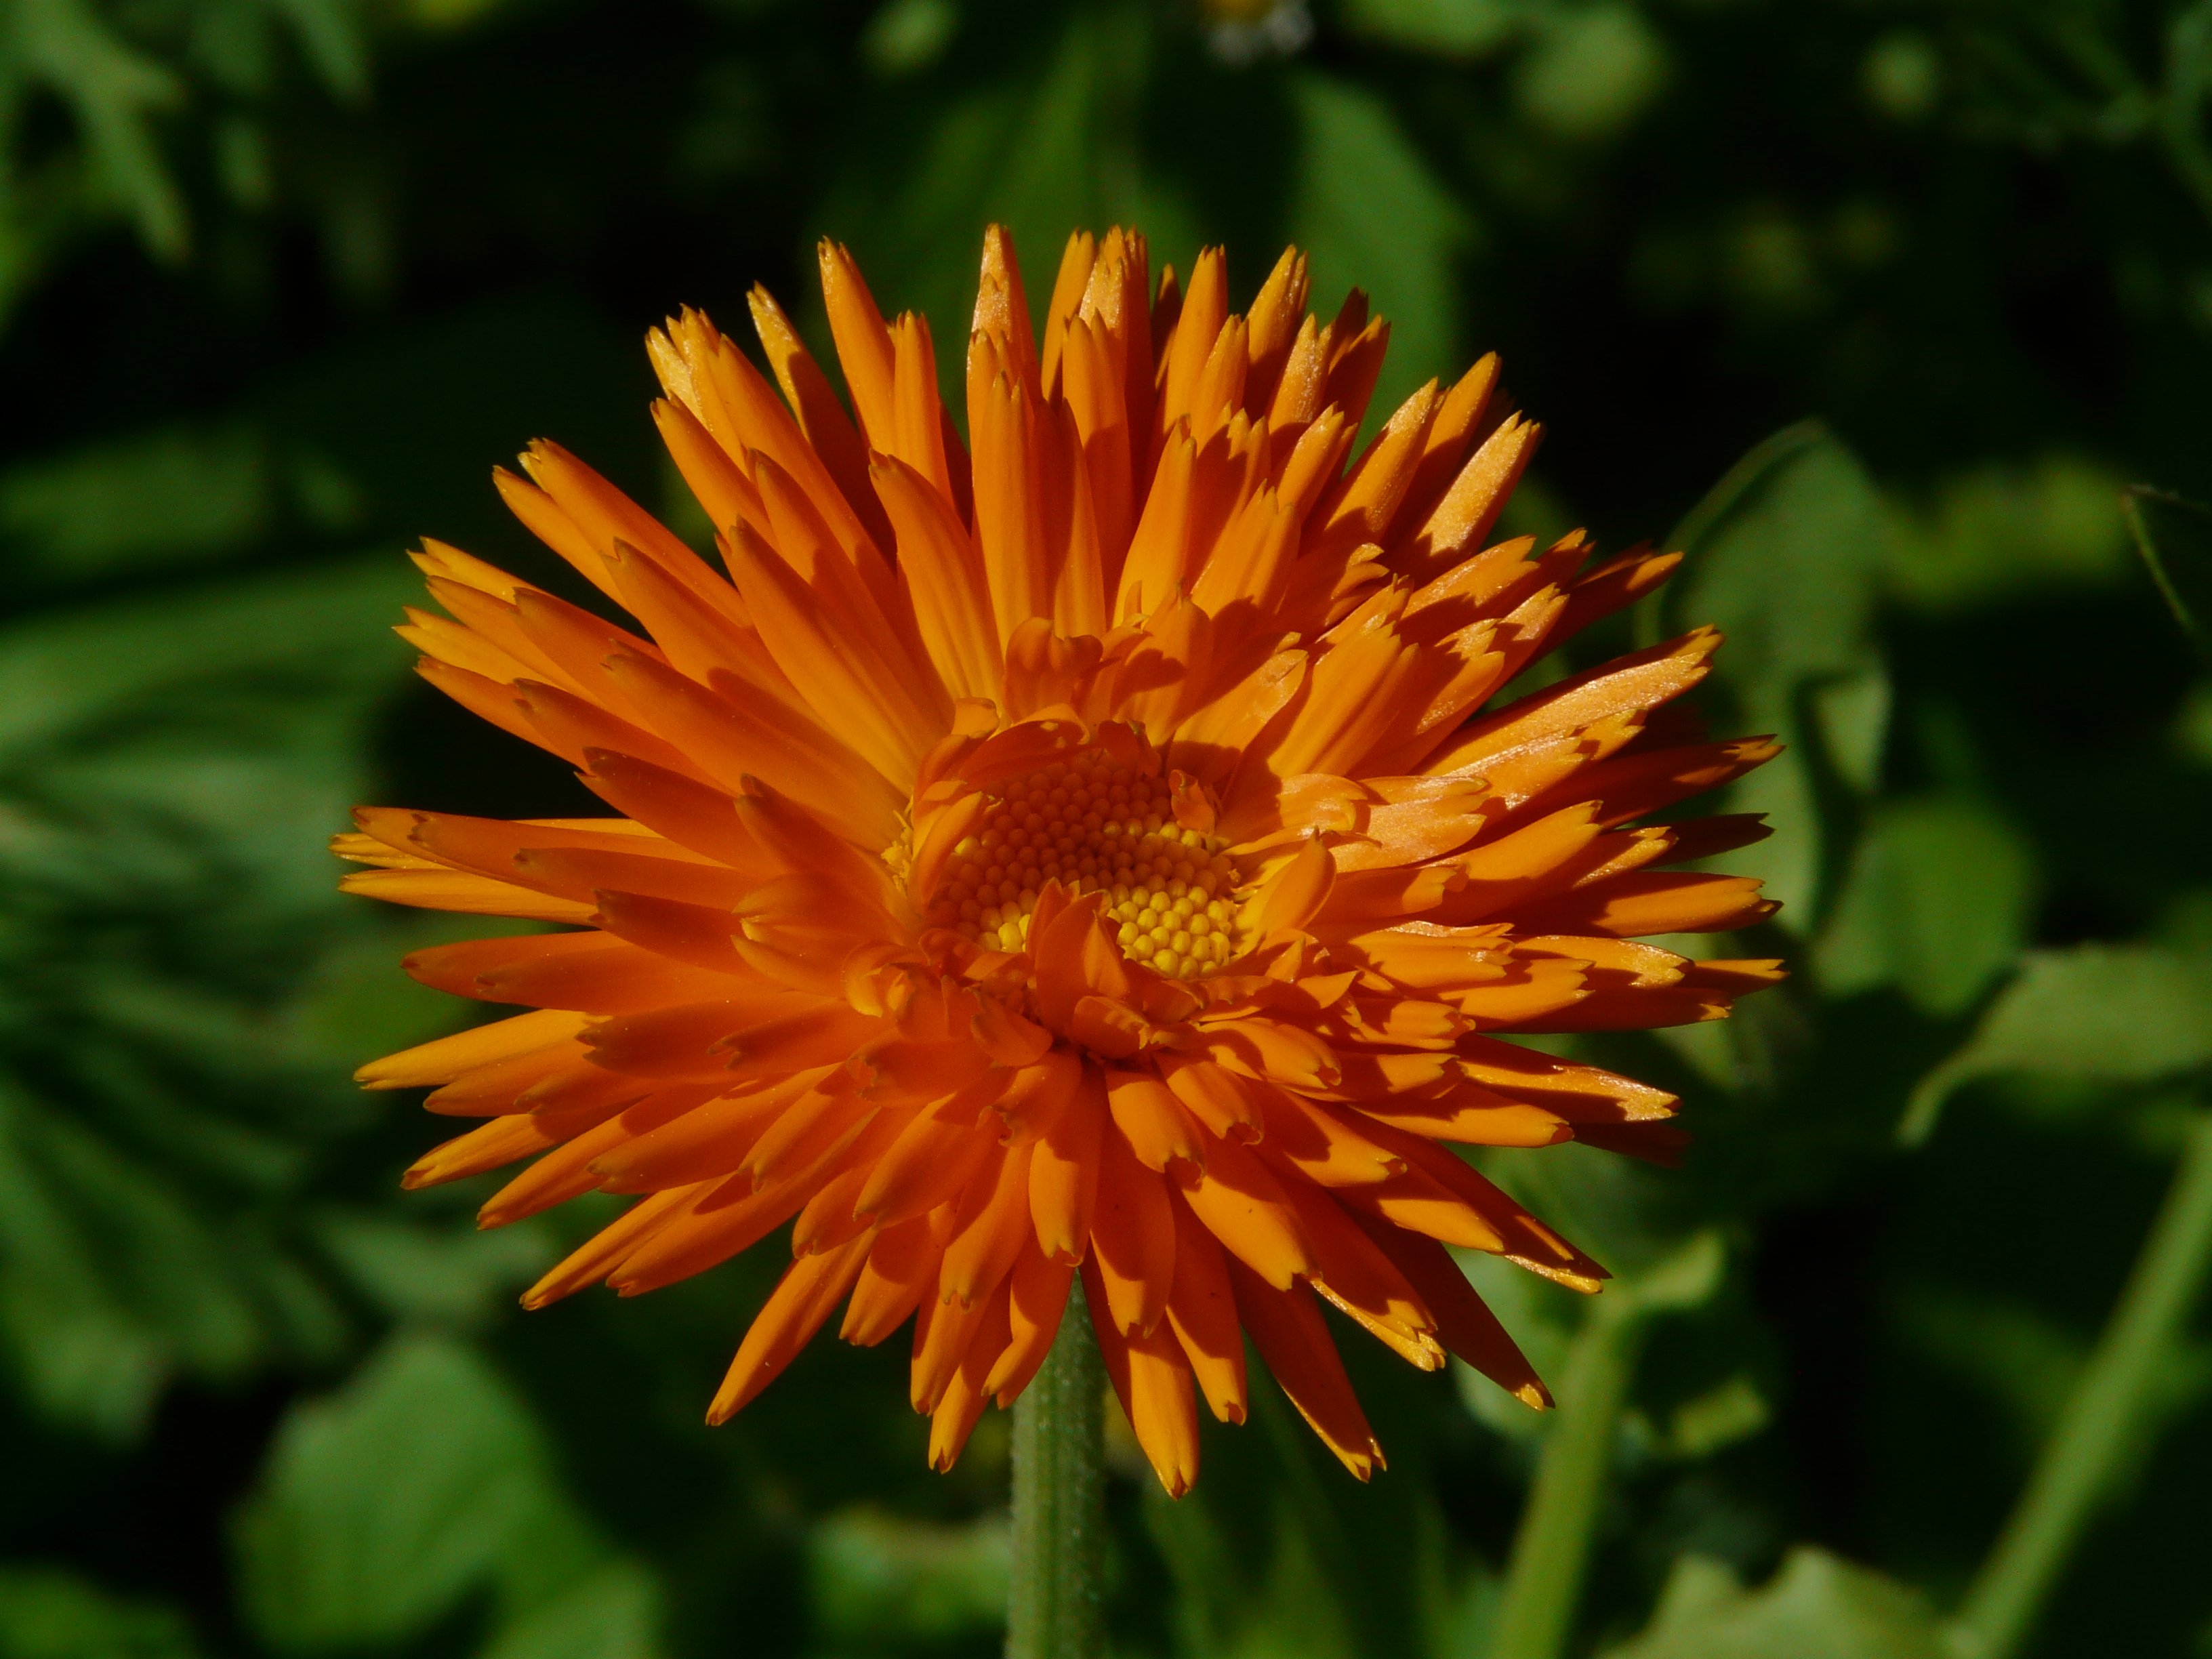
nature, blossom, plant, field, flower, petal, bloom, orange, herb, botany, yellow, flora, wildflower, gardening, marigold, medicinal plant, macro photography, flowering plant, daisy family, calendula, summer flower, naturopathy, calendula officinalis, annual plant, plant stem, land plant, blanket flowers